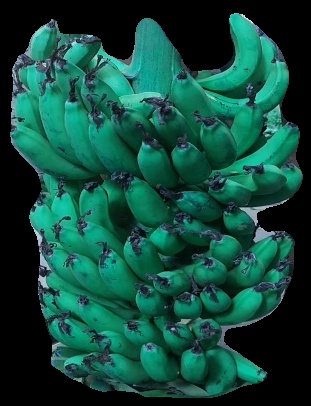
Variety: pachbale
Grade: grade3